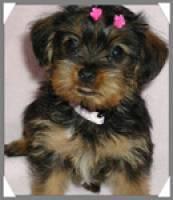
yorkshire terrier